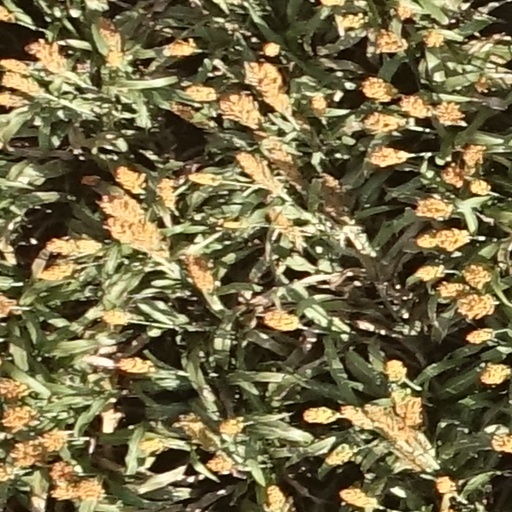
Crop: sorghum